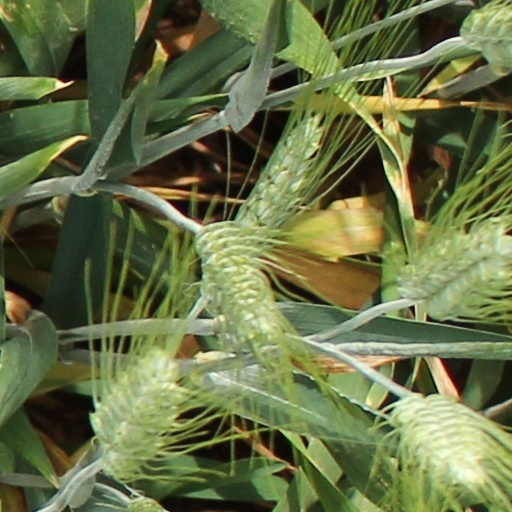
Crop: wheat